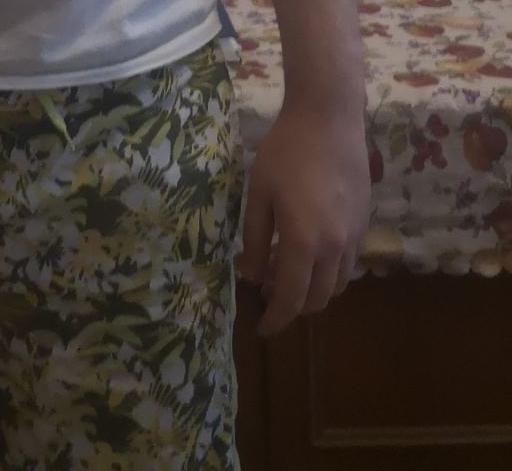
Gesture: no_gesture